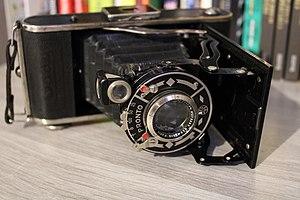
Un appareil photo argentique à soufflet datant de la Seconde Guerre Mondiale.
La photographie argentique est une technique photographique permettant l'obtention d'une photographie par un processus photochimique comprenant l'exposition d'une pellicule sensible à la lumière puis son développement et, éventuellement, son tirage sur papier.